Green anarchism

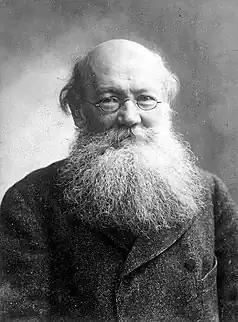
Peter Kropotkin, an early environmentalist figure and a predecessor of the green anarchist tendency

Like Bakunin before him, Kropotkin extolled the domestication of nature by humans, but also framed humanity as an intrinsic part of its natural environment and placed great value in the natural world. Kropotkin was among the first environmentalist thinkers to note the connections between industrialisation, environmental degradation and workers' alienation. In contrast to Marxists, who called for an increase in industrialisation, Kropotkin argued for the localisation of the economy, which he felt would increase people's connection with the land and halt environmental damage. In "Fields, Factories and Workshops", Kropotkin advocated for the satisfaction of human needs through horticulture, and the decentralisation and degrowth of industry. He also criticised the division of labour, both between mental and manual labourers, and between the rural peasantry and urban proletariat. In "", he elaborated on the natural basis for communism, depicting the formation of social organisation among animals through the practice of mutual aid.